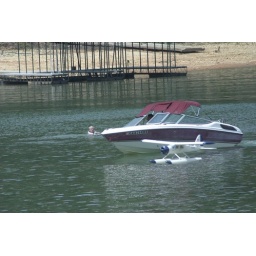
RC Club demostration at Sardis Park. Here an RC plane flys by a water skier and boat.